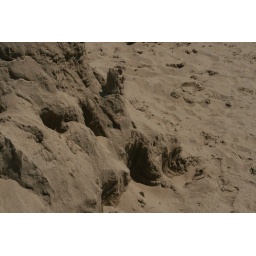
Sand sculptures at a sand sculpture building competition at the beach in Grand Haven.